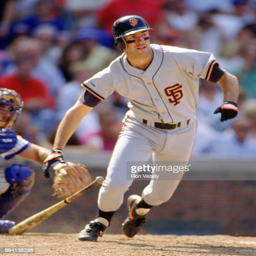
baseball player bats during a game during the season